History of Barbados

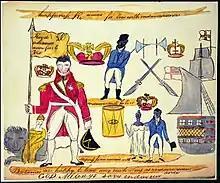
Sketch of a flag taken from rebels against slavery in Barbados, after the uprising known as Bussa's Rebellion (1816). The flag appears to stress the rebels' loyalty to Britain and to the Crown while conveying their earnest desire for liberty. British forces on Barbados suppressed the revolt and hundreds of the rebels were killed.

The settlement was established as a proprietary colony and funded by Sir William Courten, a City of London merchant who acquired the title to Barbados and several other islands. So the first colonists were actually tenants and much of the profits of their labor returned to Courten and his company.